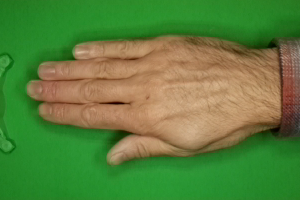
Label: paper